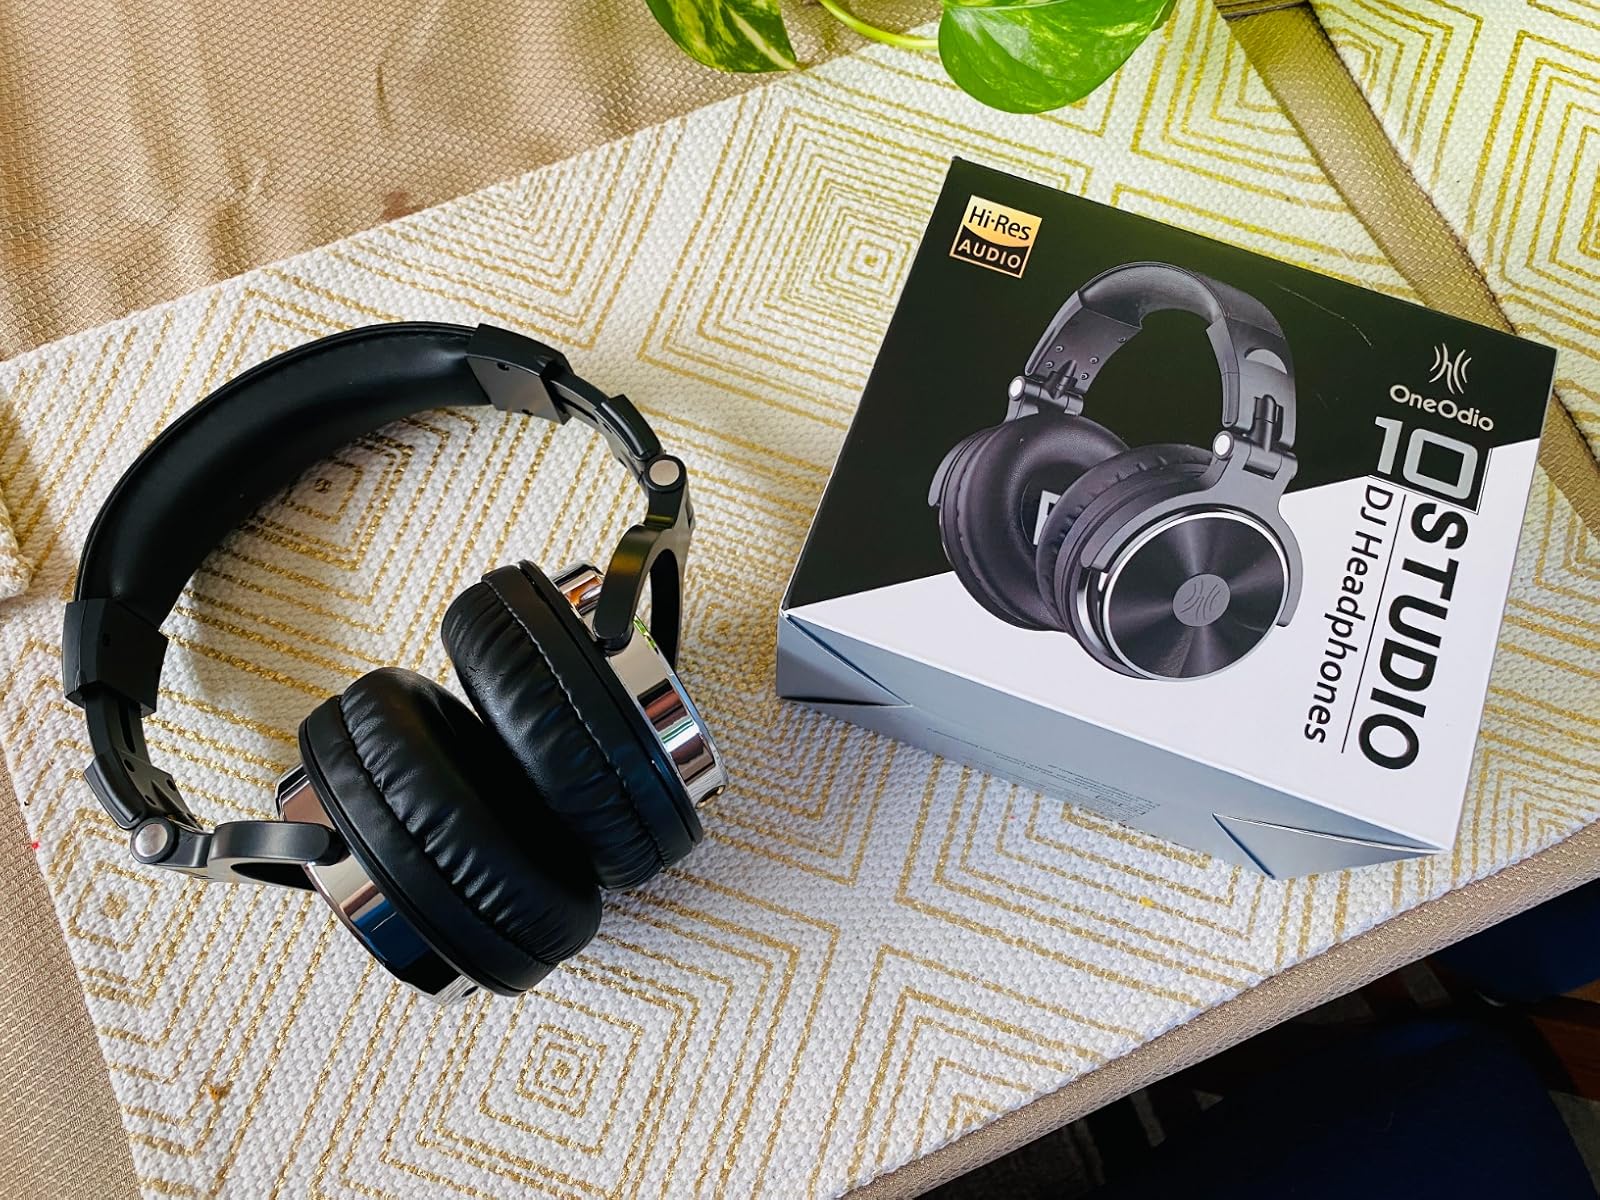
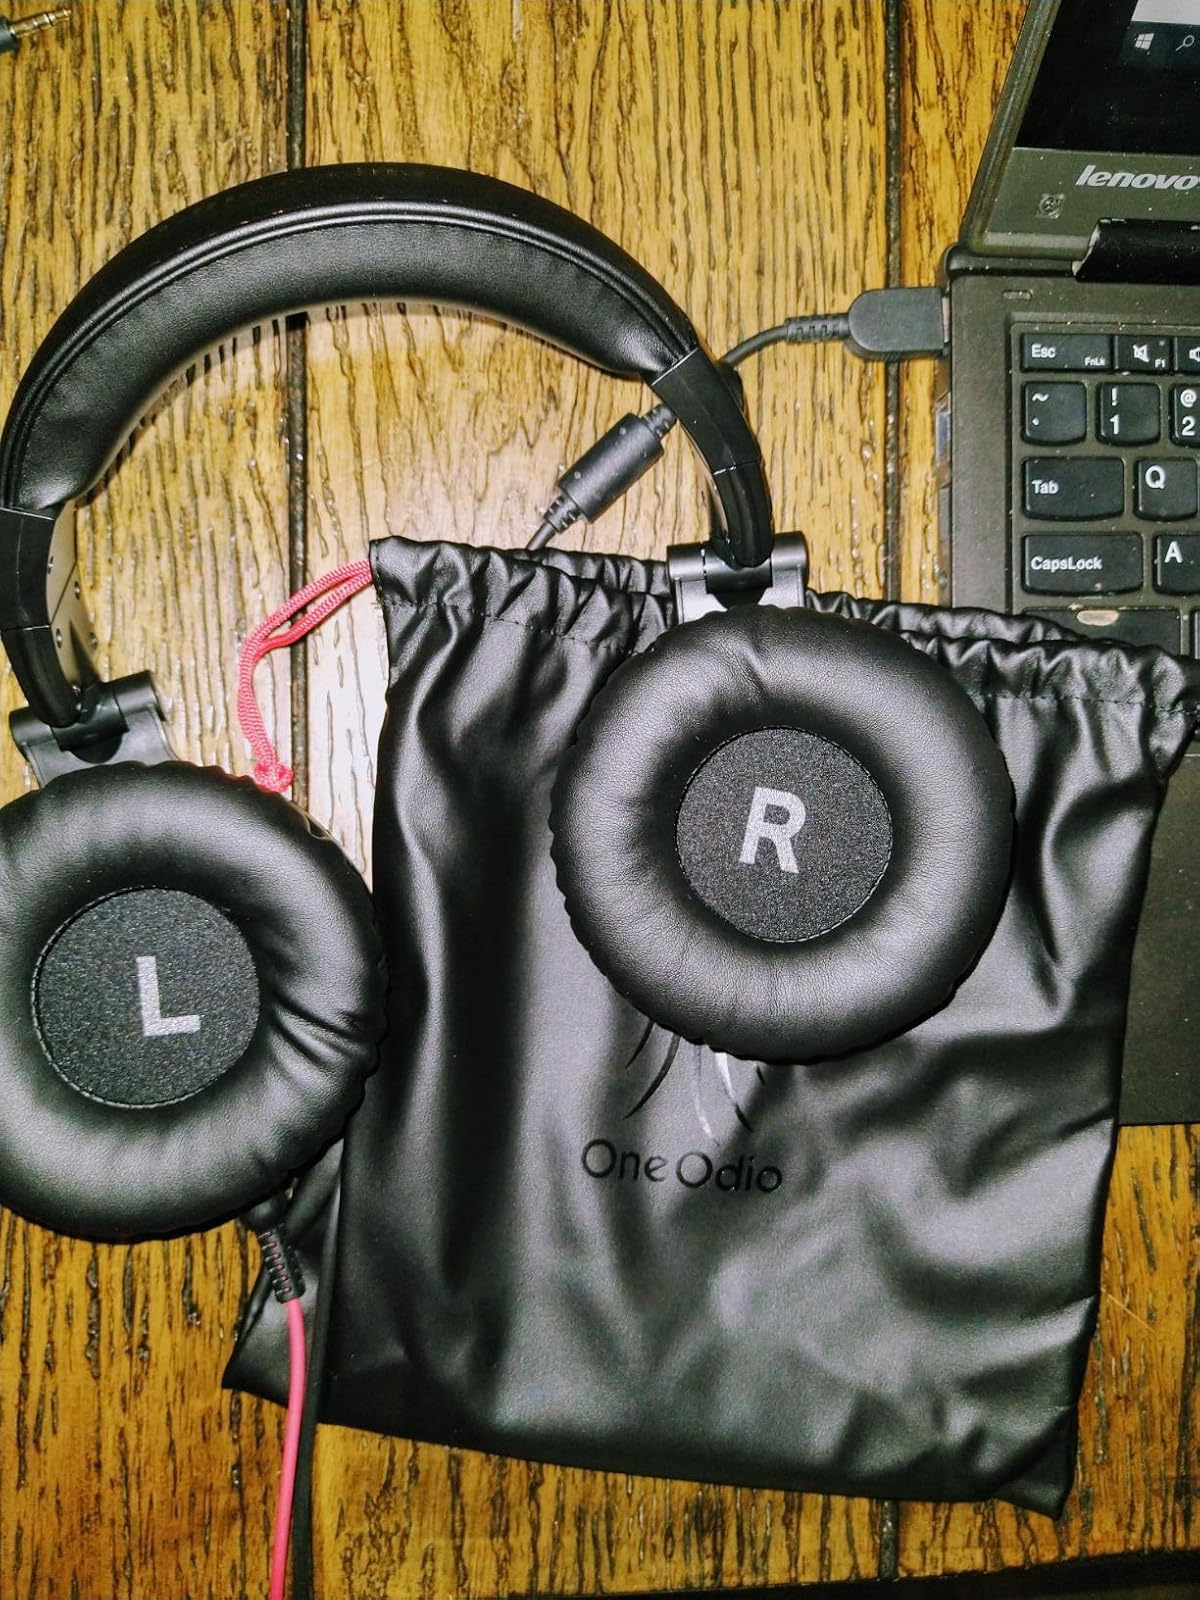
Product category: headphones
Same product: yes